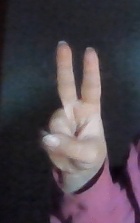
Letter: taa